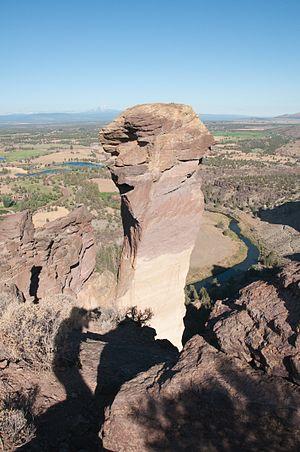
Jean-Baptiste Tribout, parfois Jibé, est un grimpeur français né le 14 décembre 1961. Il a signé le manifeste des 19 qui est un texte rejetant la compétition d'escalade.